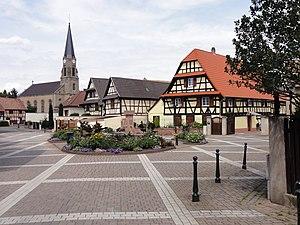
Eckbolsheim [ɛkbɔlsajm] est une commune française située dans le département du Bas-Rhin, en région Grand Est. Elle fait partie de l'Eurométropole de Strasbourg.